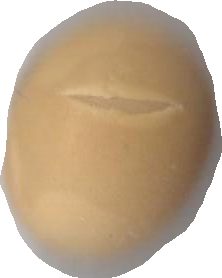
Variety: Grobogan